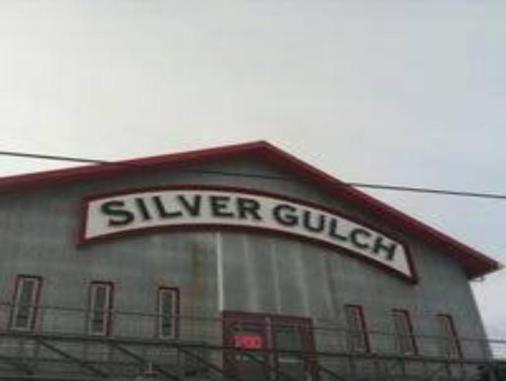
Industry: Food